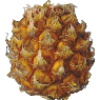
Label: pineapple_mini